Robert Parish

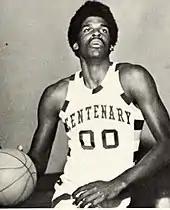
Parish as a junior at Centenary.

Parish attended Centenary College of Louisiana. "The reason why I chose Centenary is because of their coaches," Parish said. "I was very impressed with the coaches." However, he received virtually no notice because of one of the most severe penalties ever levied by the National Collegiate Athletic Association.